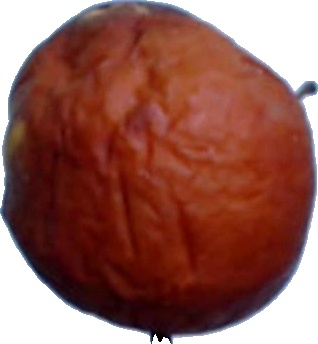
Label: apple_rotten_1